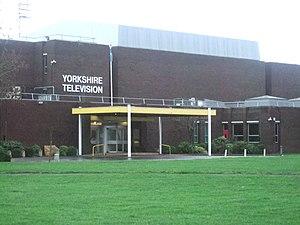
ITV Yorkshire est une chaîne de télévision britannique commerciale du groupe ITV.